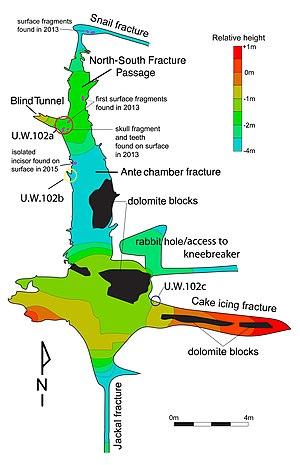
Homo naledi est une espèce éteinte d'hominines découverte en 2013 en Afrique du Sud par le paléoanthropologue américain Lee Rogers Berger. La découverte fut annoncée en septembre 2015. Les fossiles ont été trouvés dans les Grottes de Rising Star, près de Johannesbourg, en Afrique du Sud. La découverte et l'analyse de nouveaux restes trouvés dans une seconde chambre a été faite en mai 2017 par John Hawks.